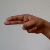
The image shows a hand gesture representing the letter 'H' in Indian Sign Language.